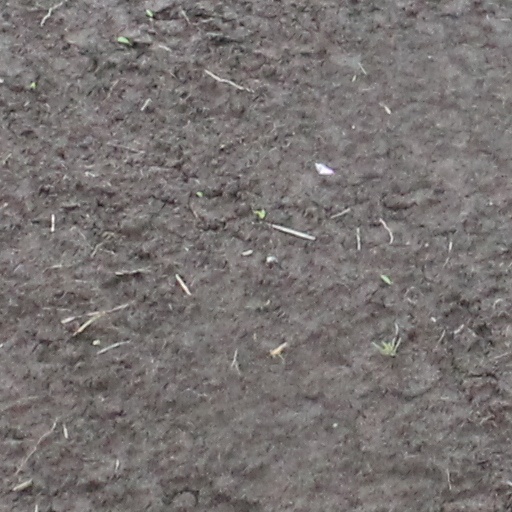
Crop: wheat